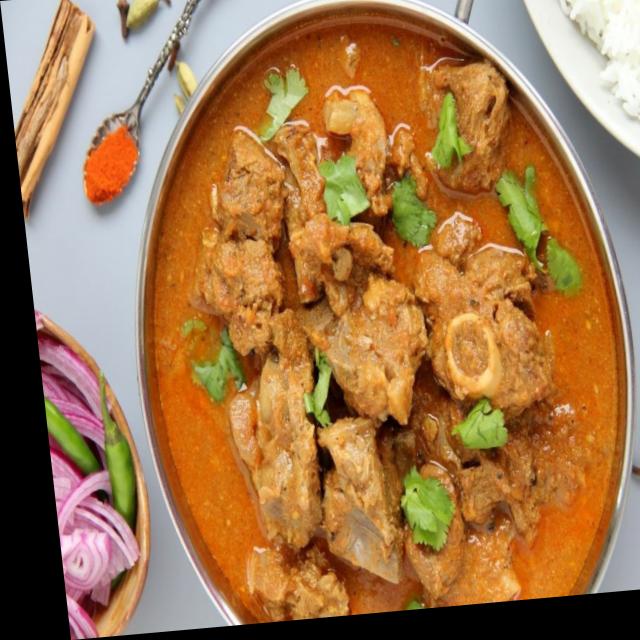
Dish: mutton_curry